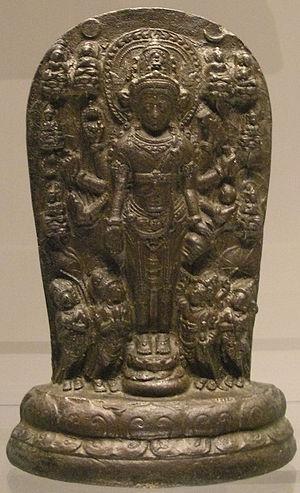
Le royaume de Singasari était un royaume situé dans l'est de l'île de Java entre 1222 et 1292.